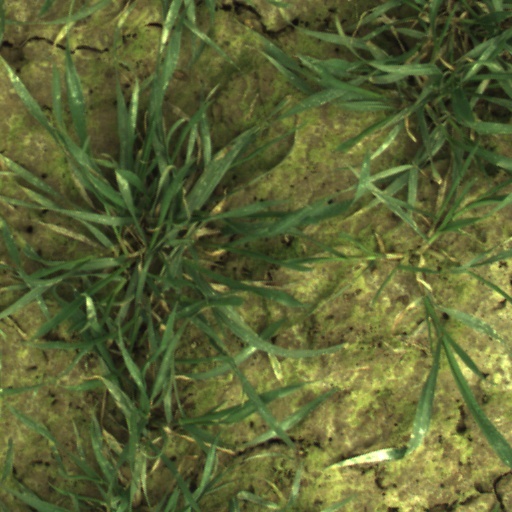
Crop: wheat